Answer in natural language. Which point is closer to the camera taking this photo, point A  or point B? Choose between the following options: A or B
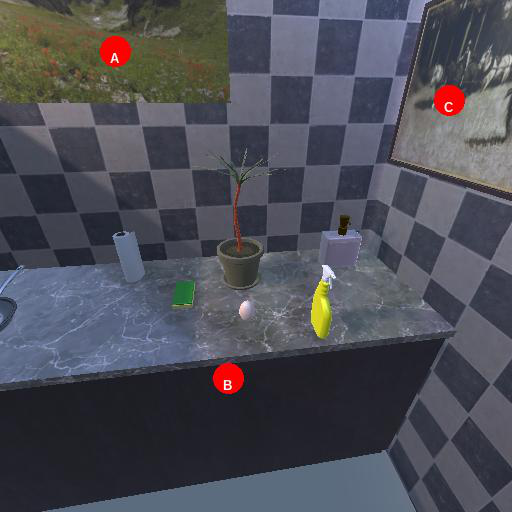
<answer>A</answer>